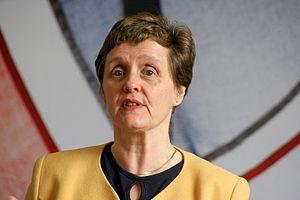
Anthea McIntyre, née le 29 juin 1954 à Londres, est une femme politique britannique, membre du Parti conservateur.
Cet article présente la liste des 73 députés européens du Royaume-Uni élus lors des élections européennes de 2014 au Royaume-Uni.